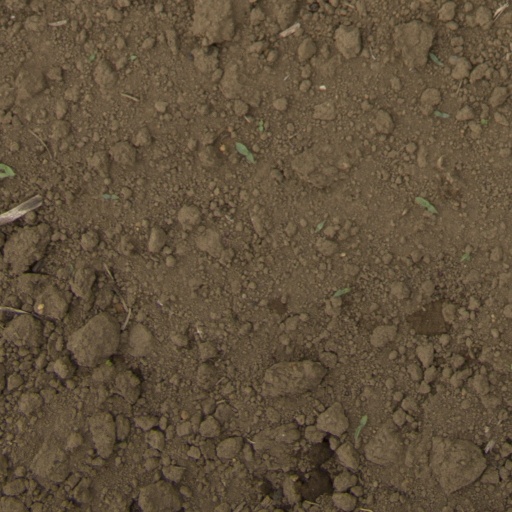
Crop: Jerusalem artichoke